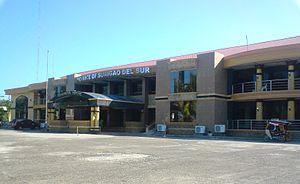
Tandag est une ville de 2ᵉ classe, capitale de la province de Surigao du Sud aux Philippines. Selon le recensement de 2010 elle est peuplée de 52 114 habitants.